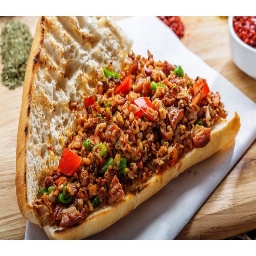
Label: kokorec